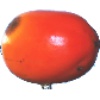
Label: Kaki 1